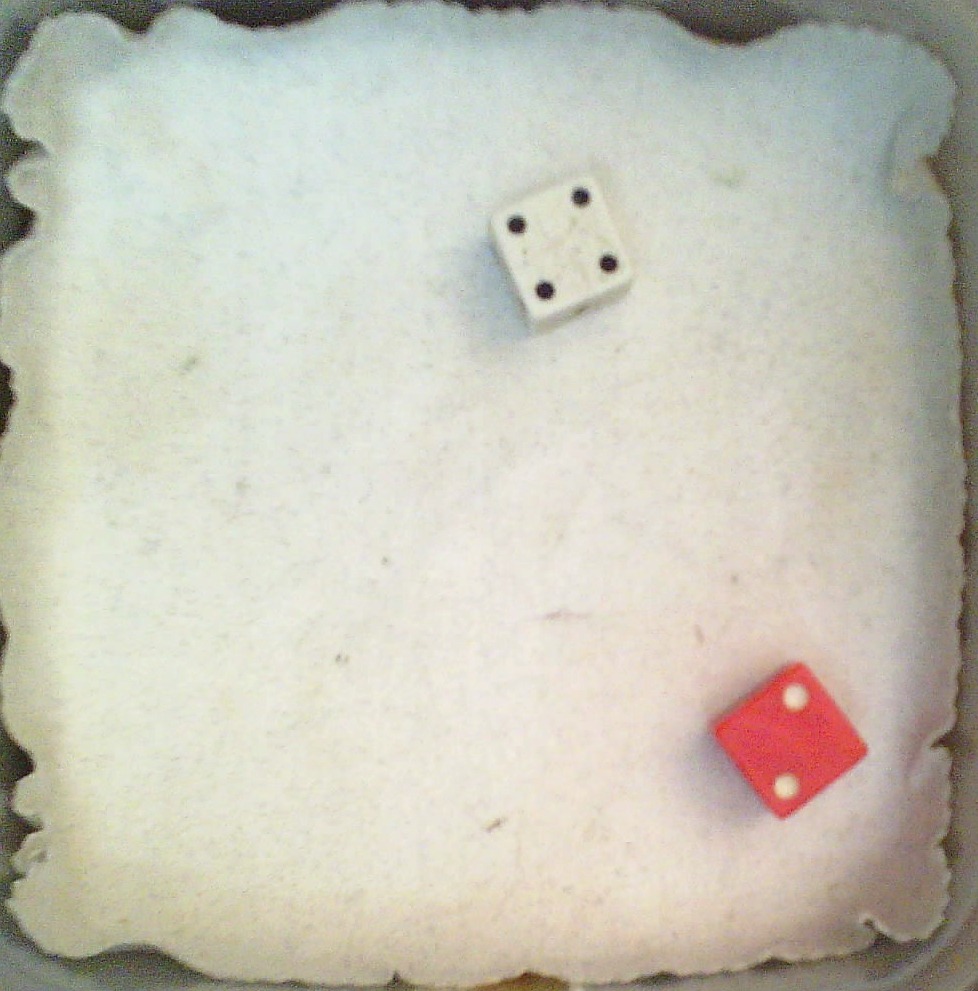
Dice in frame:
type: d6
value: 4
type: d6
value: 2
Label source: human
Face values trusted: yes